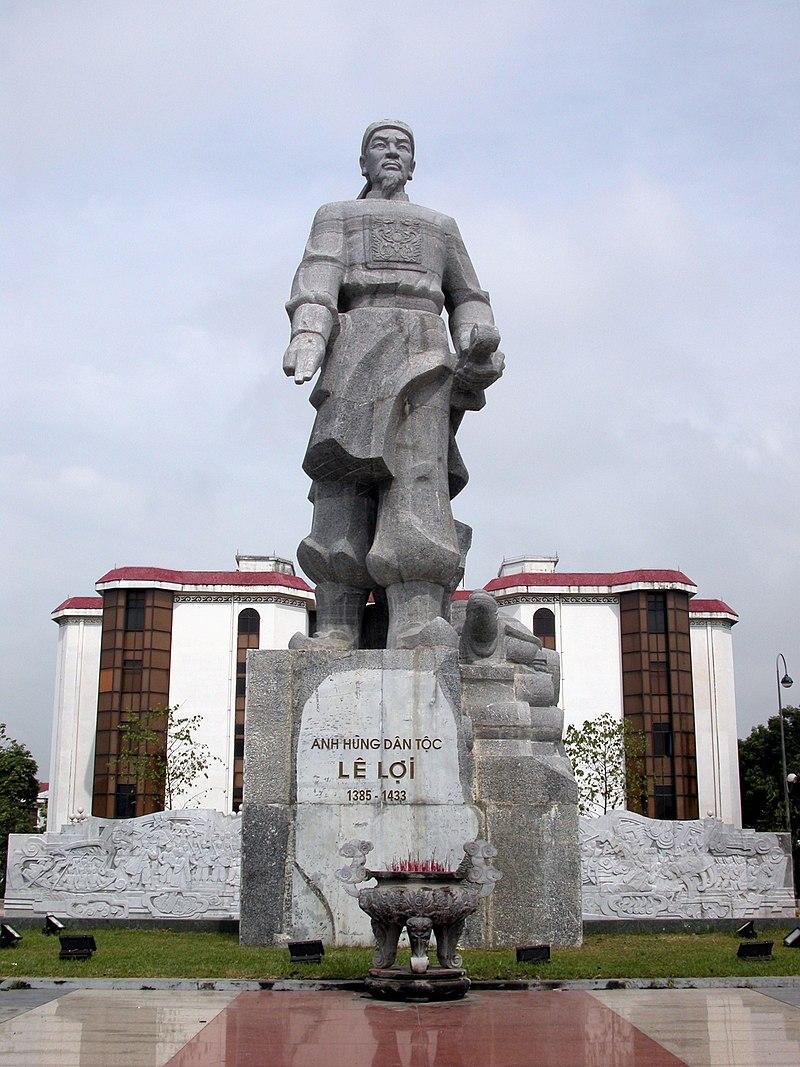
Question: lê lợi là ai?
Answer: là một anh hùng dân tộc